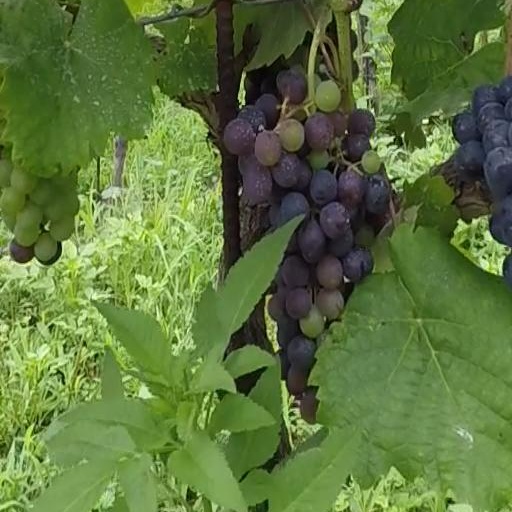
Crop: grape